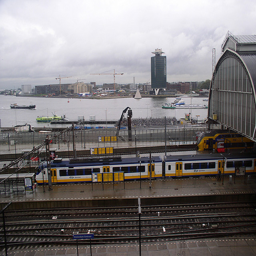
The yellow commuter train is pulling into the station.
A series of train tracks near water and an industrial city area.
A large long train on a steel track.
A passenger train is on the tracks at a station.
A train engine with many carts sitting at a station.